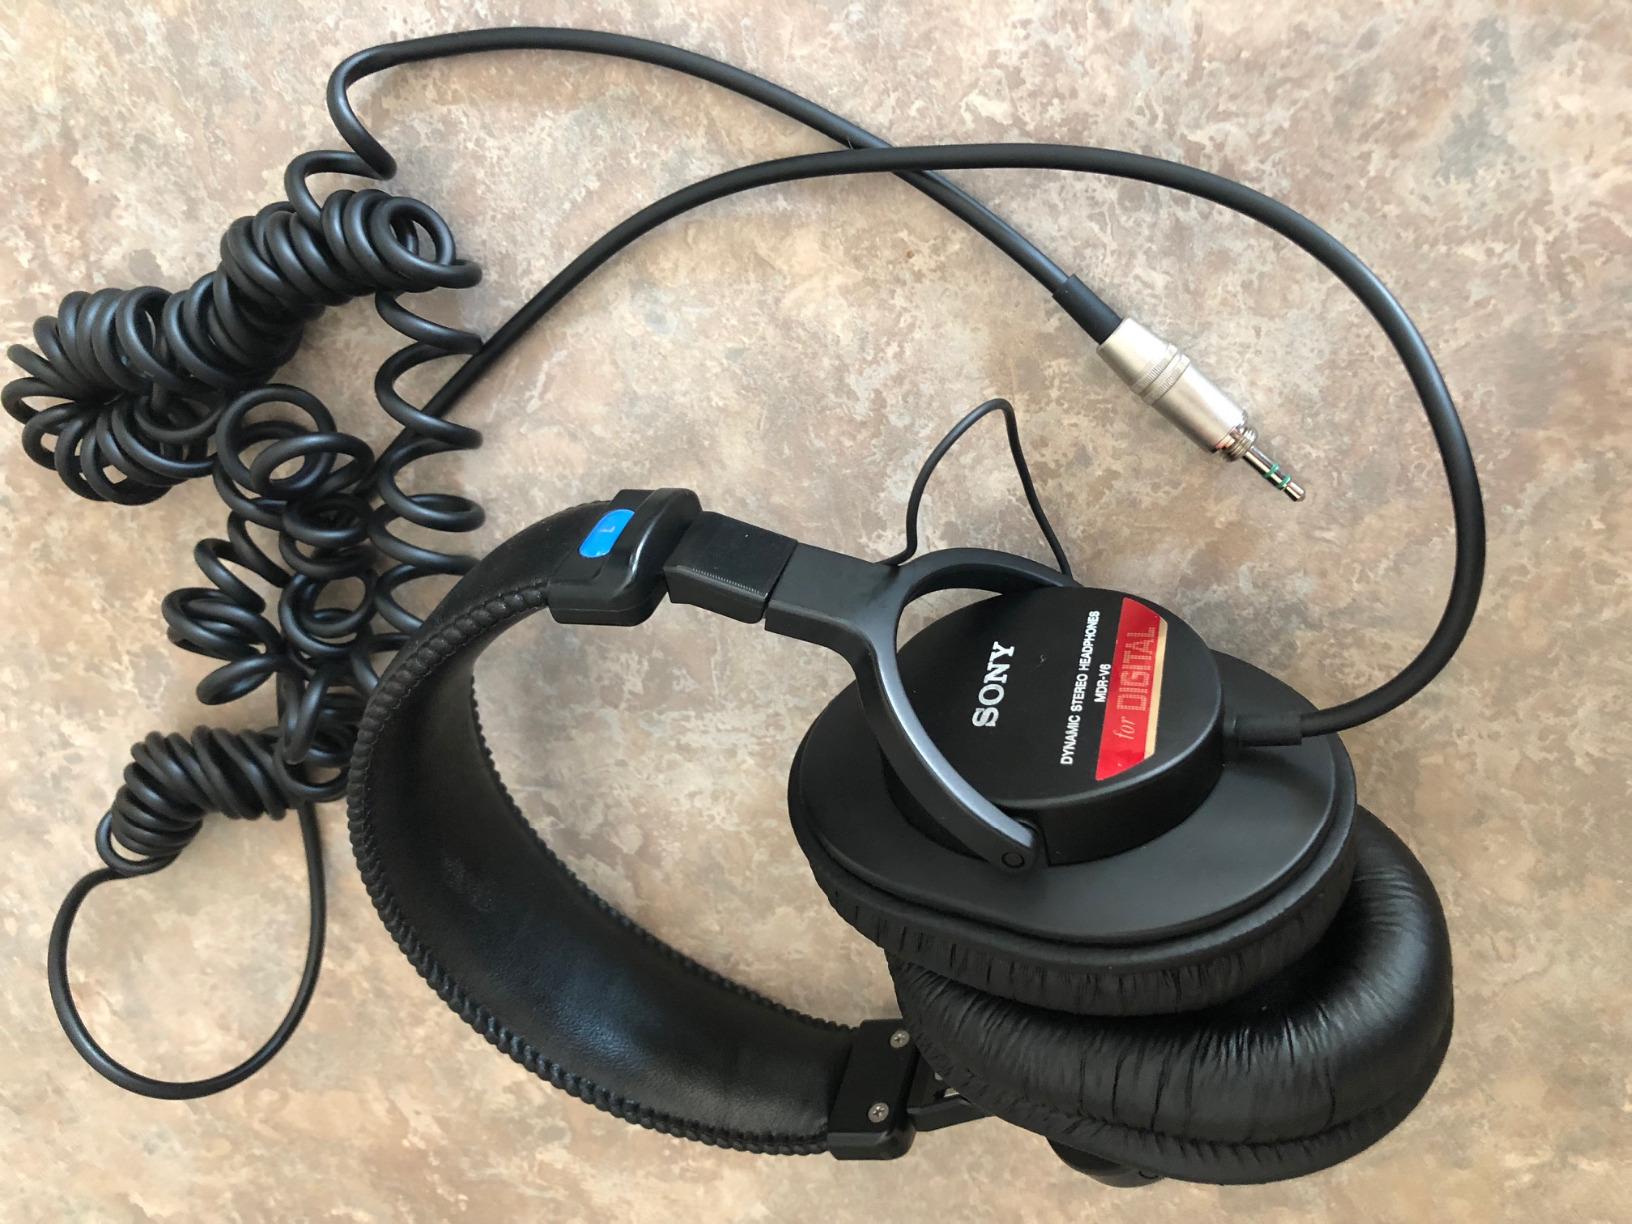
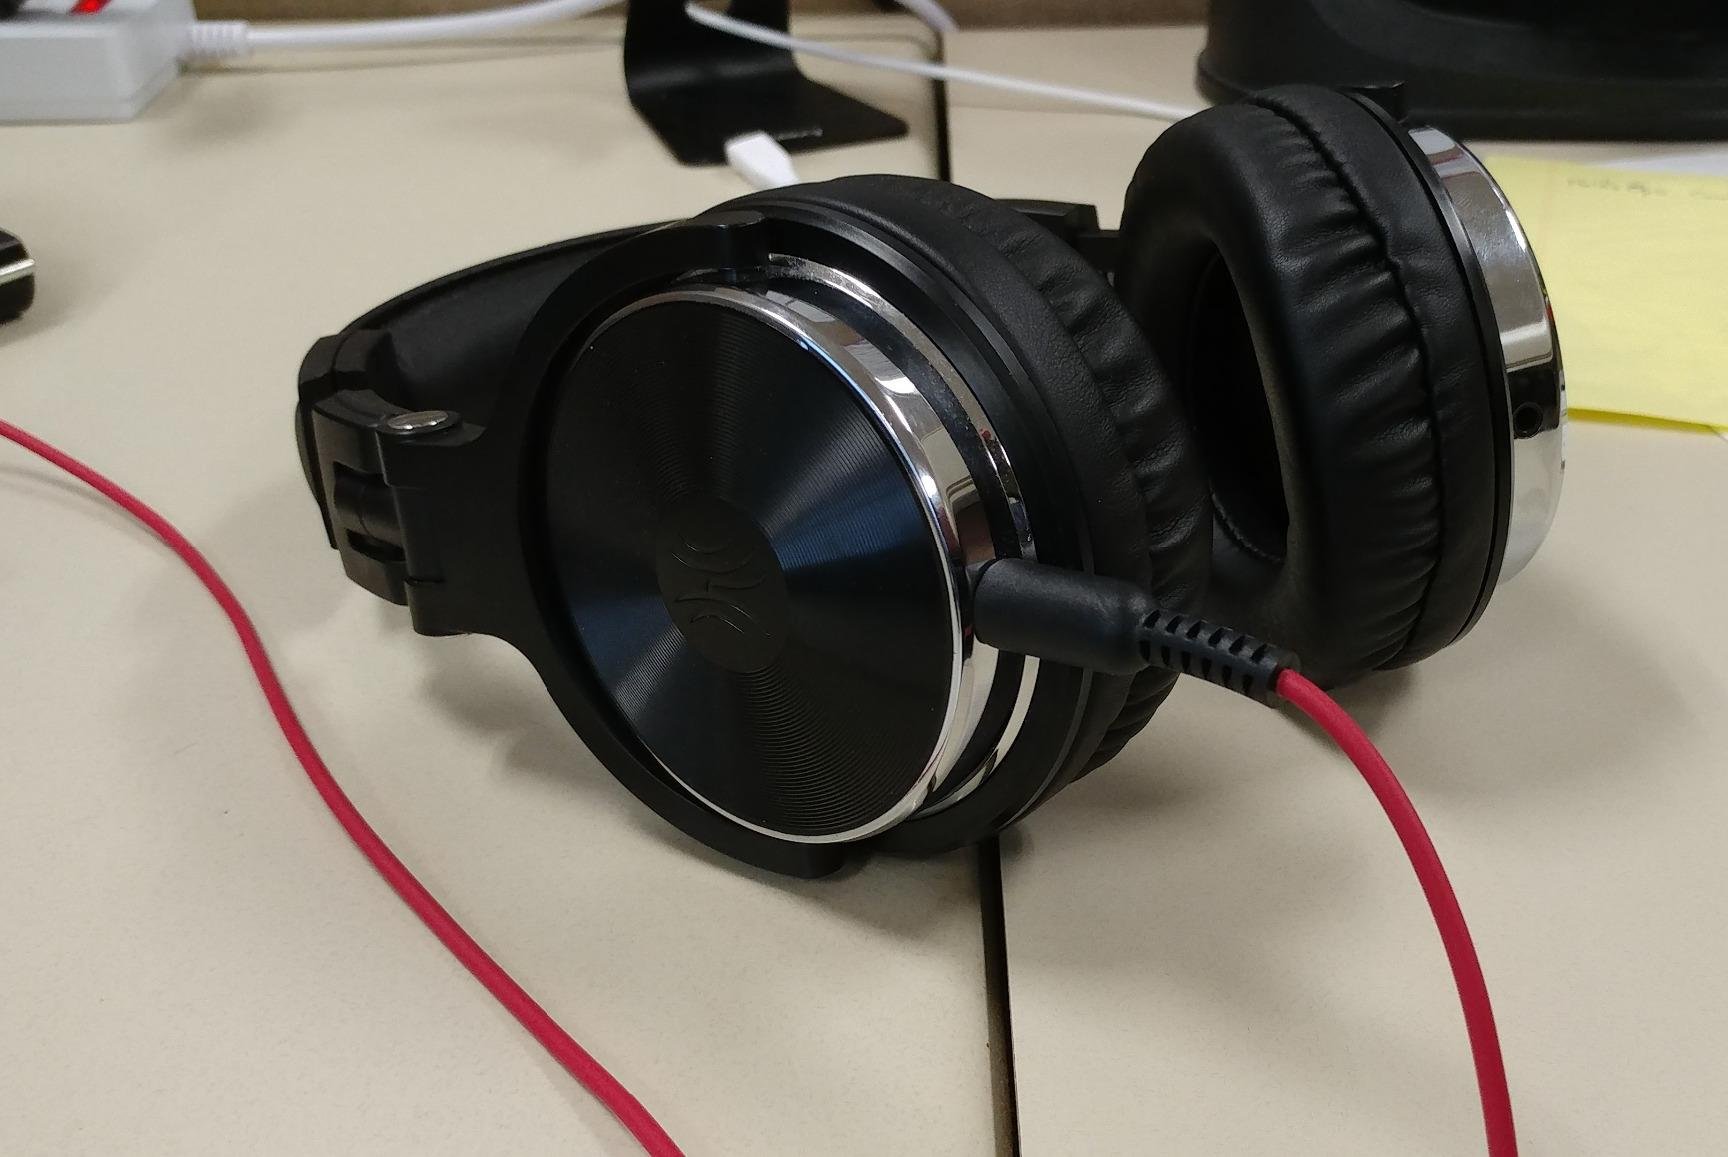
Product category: headphones
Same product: no